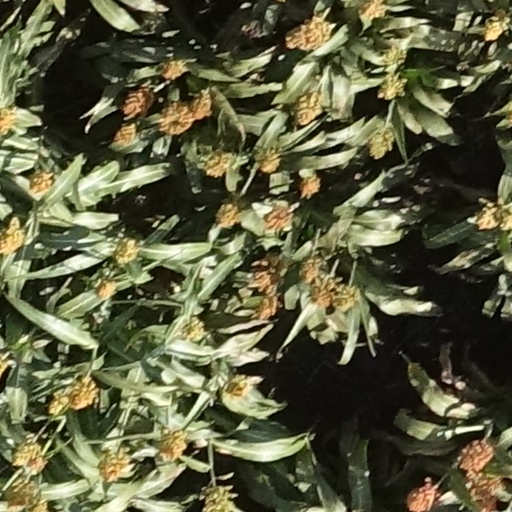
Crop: sorghum